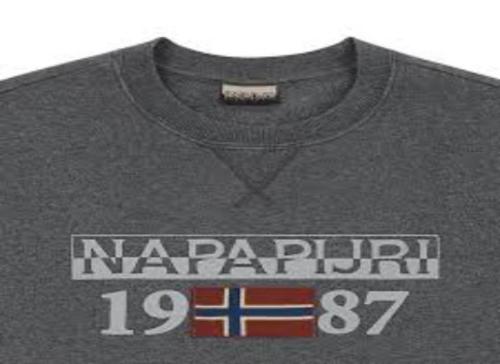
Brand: napapijri
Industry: Clothes